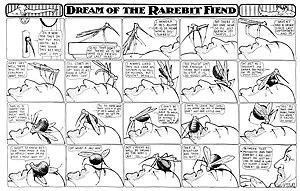
How a Mosquito Operates, sorti en 1912, est un dessin animé muet en noir et blanc réalisé par l'auteur de bande dessinée et réalisateur américain Winsor McCay. Il est également connu sous les titres The Story of a Mosquito et Winsor McCay and his Jersey Skeeters. Ce court métrage, qui dure six minutes, raconte l'histoire d'un moustique géant qui tourmente un homme endormi. Il s'agit d'un des premiers dessins animés réalisés et le moustique de ce film est considéré comme le premier insecte de l'histoire du cinéma d'animation.